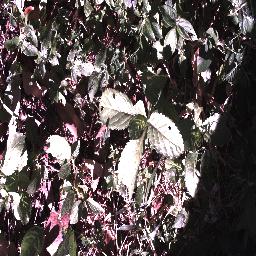
Label: snake_weed